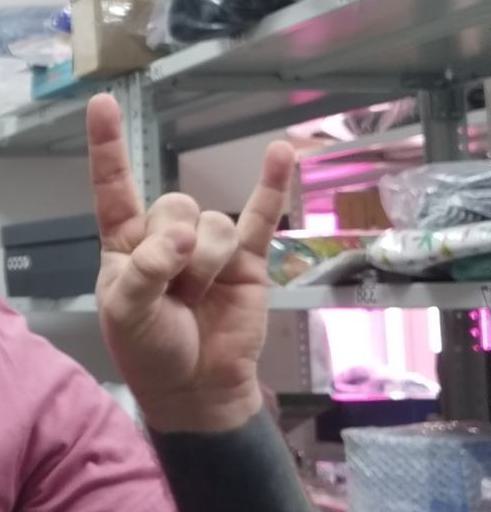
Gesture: rock